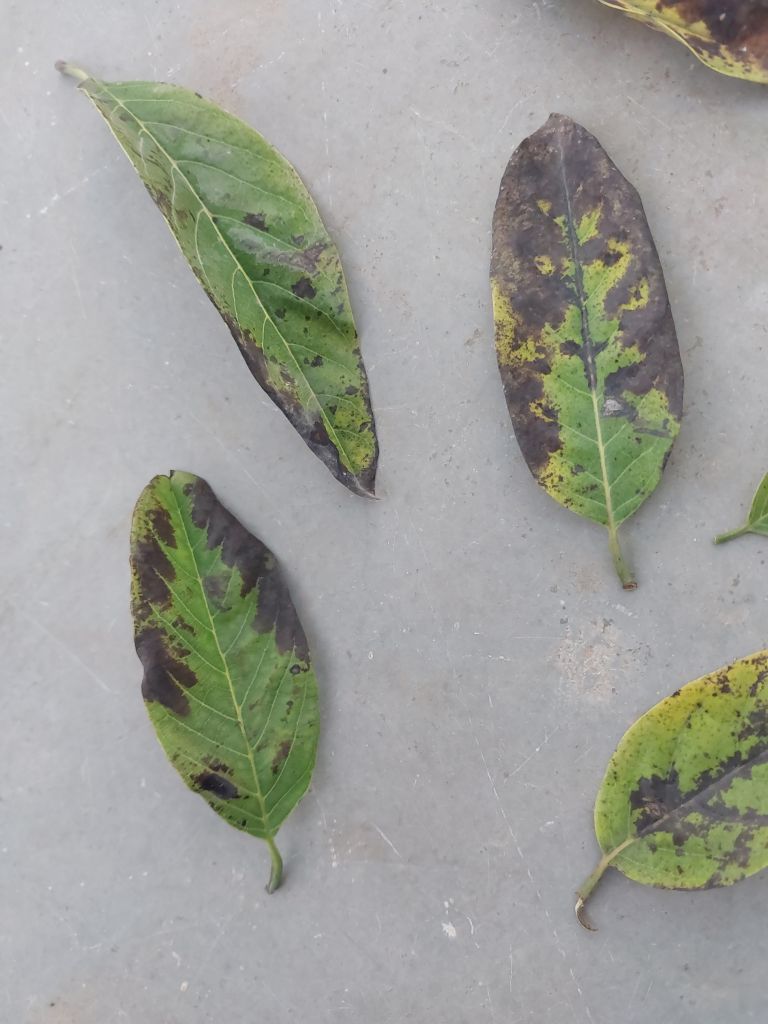
Disease label: Leaf spot on Leaves